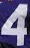
Number: 4